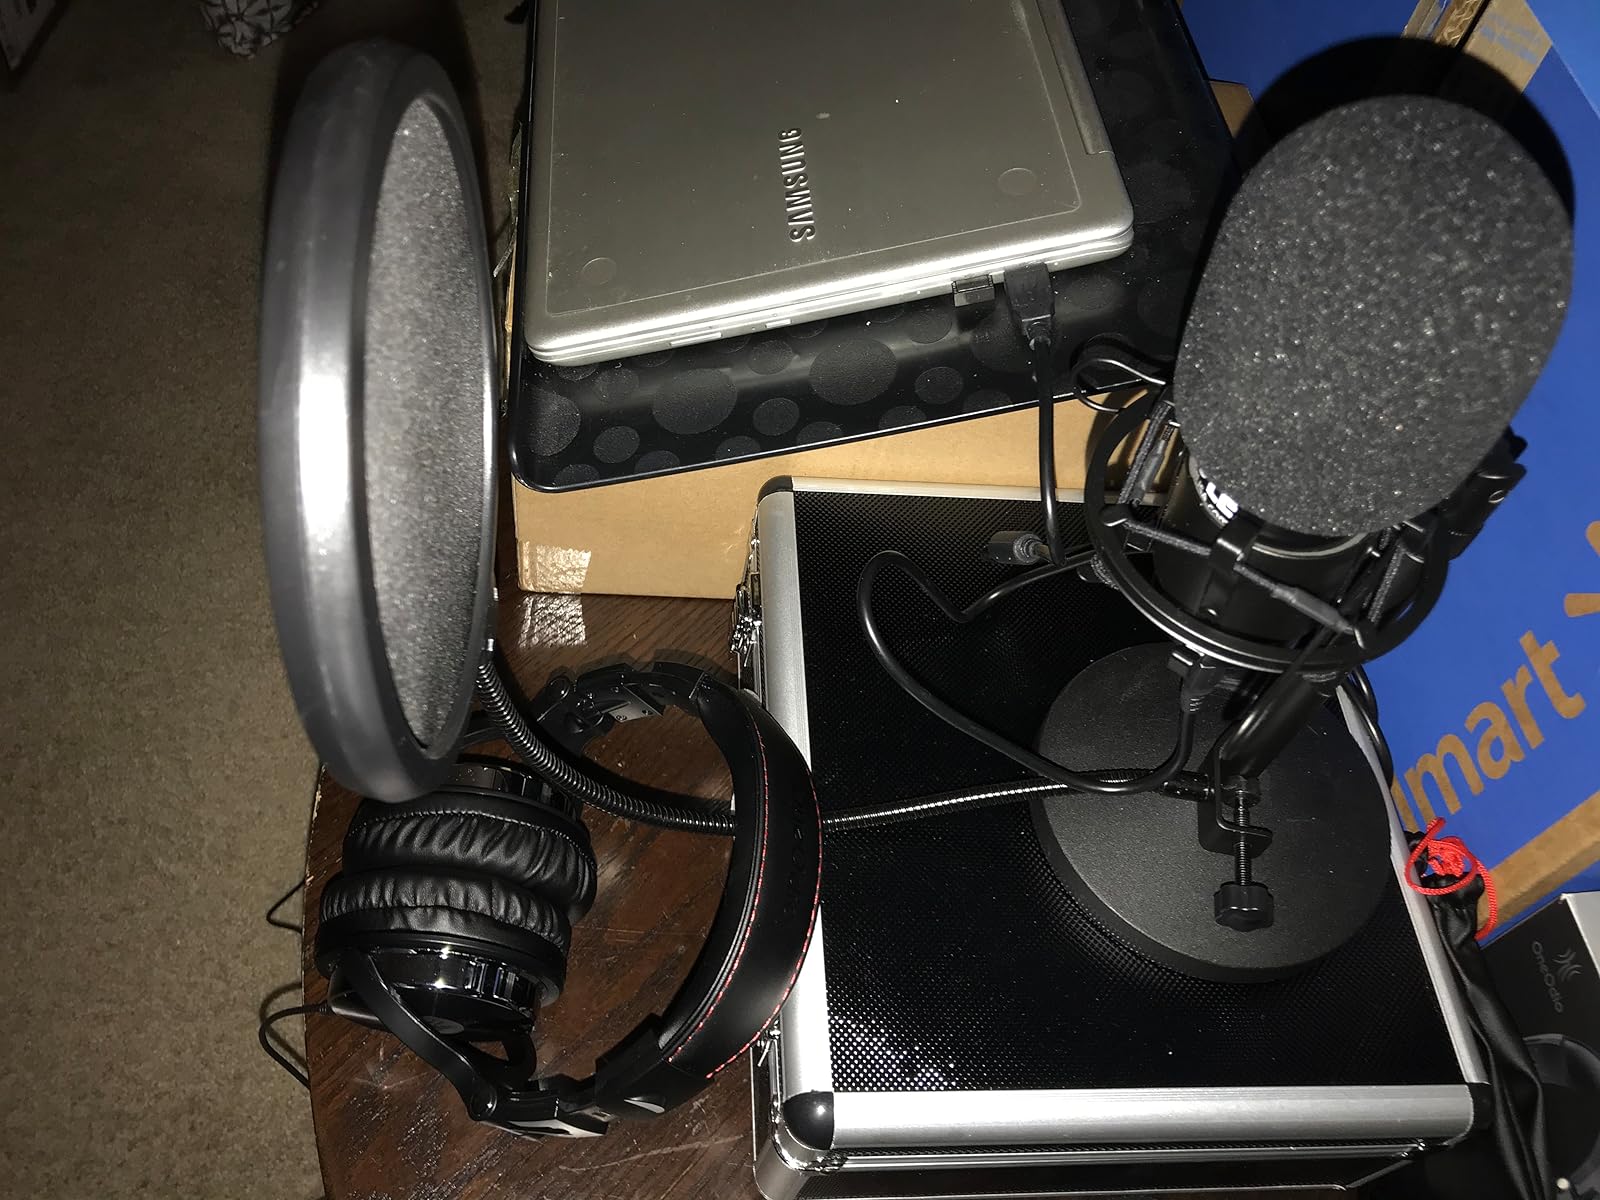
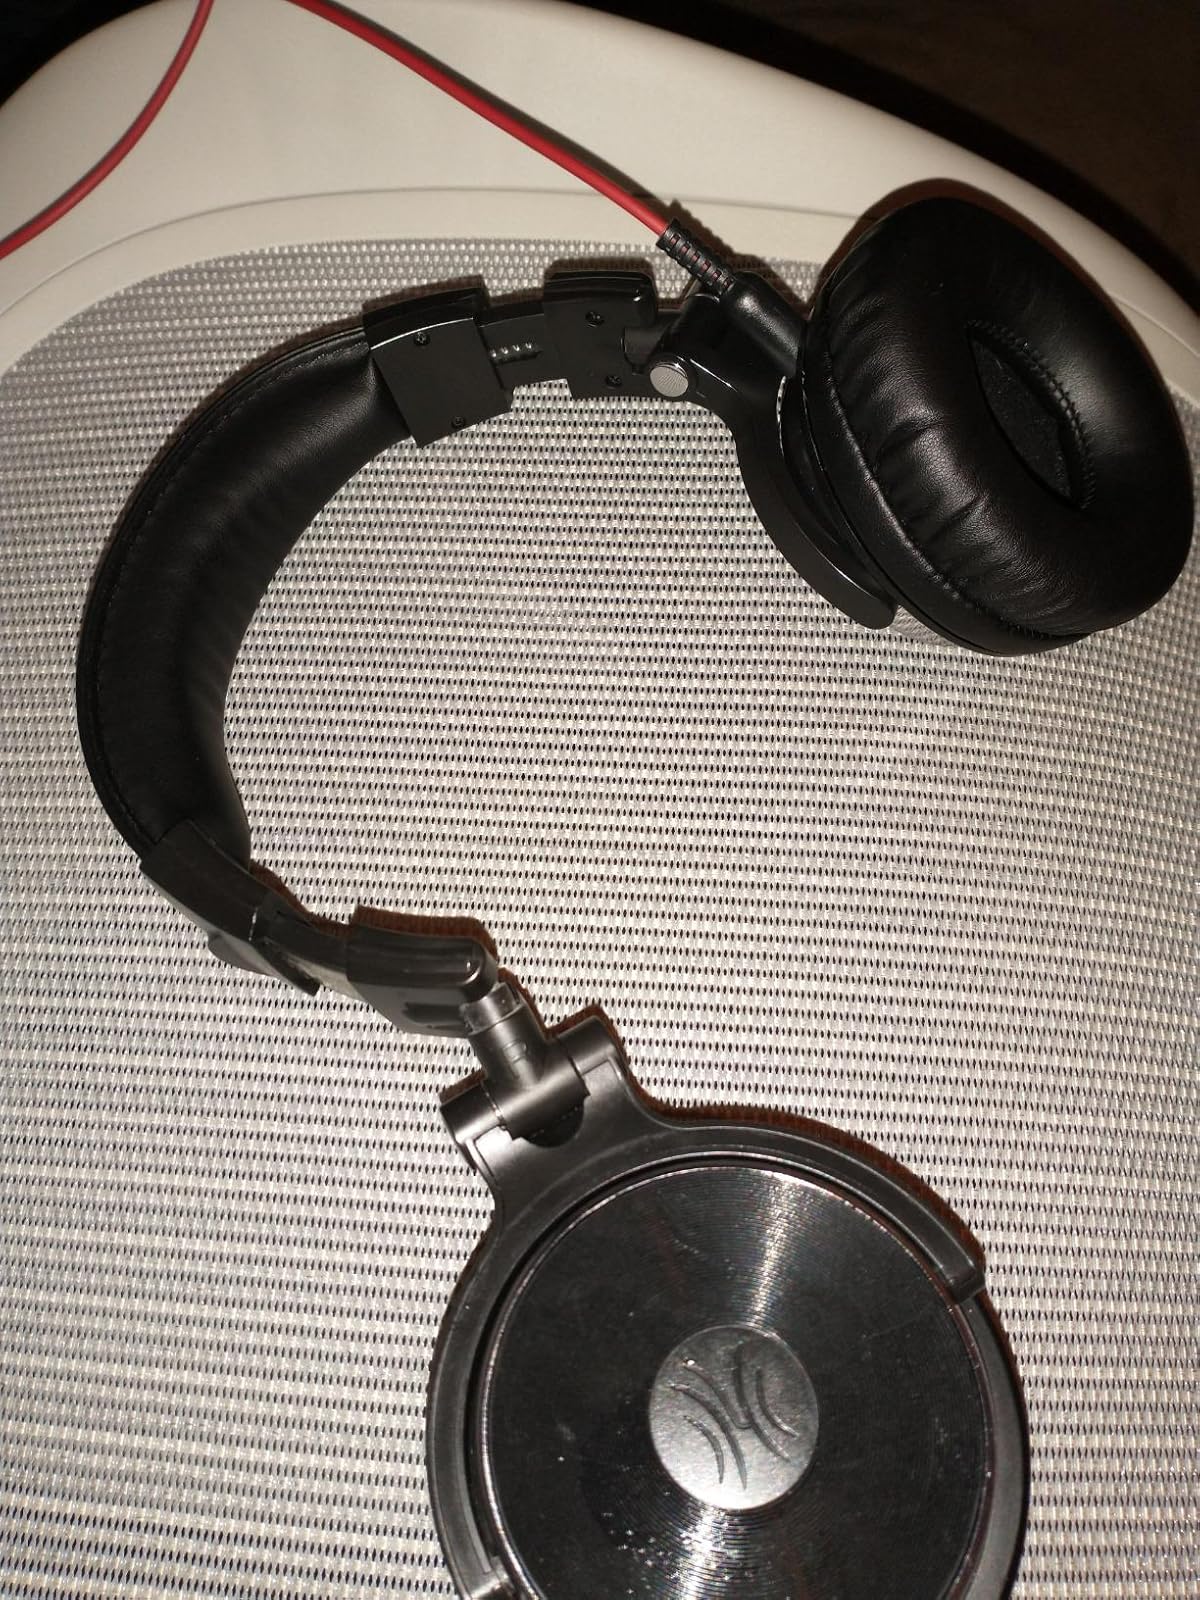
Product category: headphones
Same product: yes